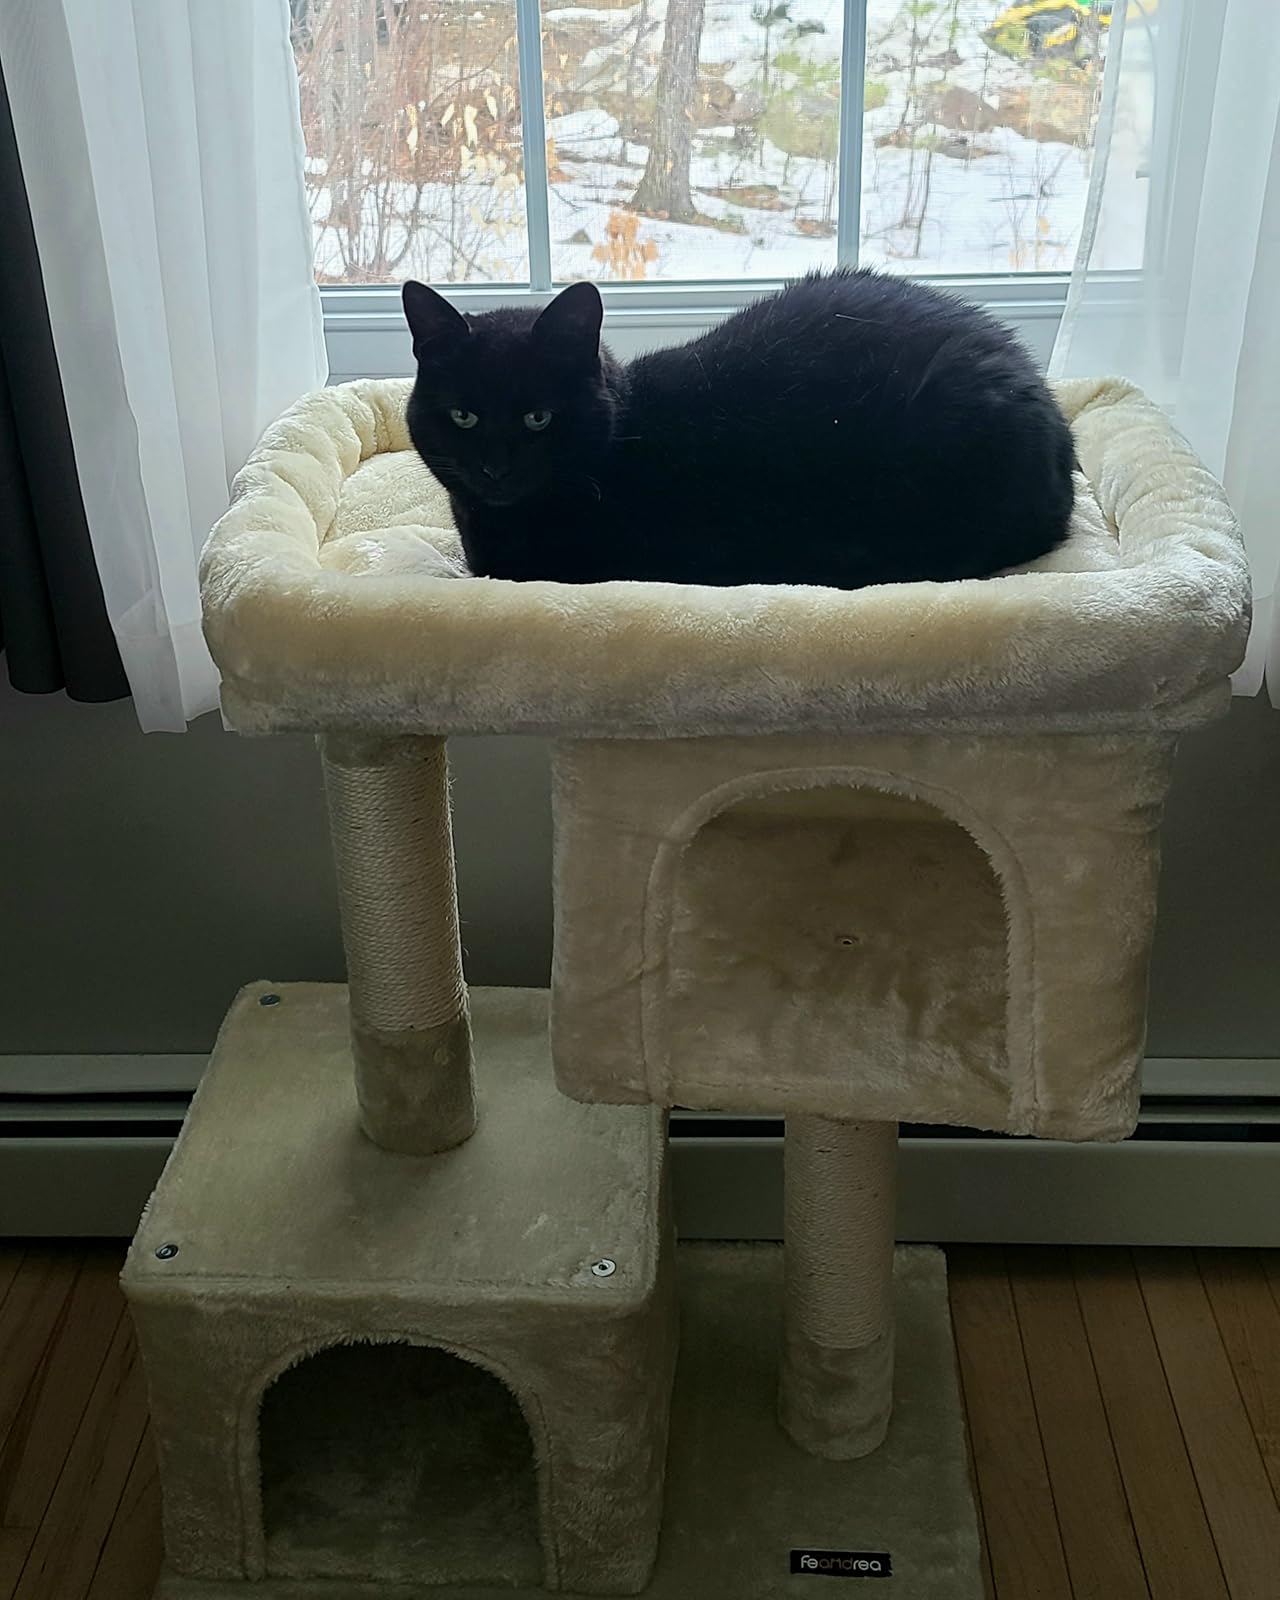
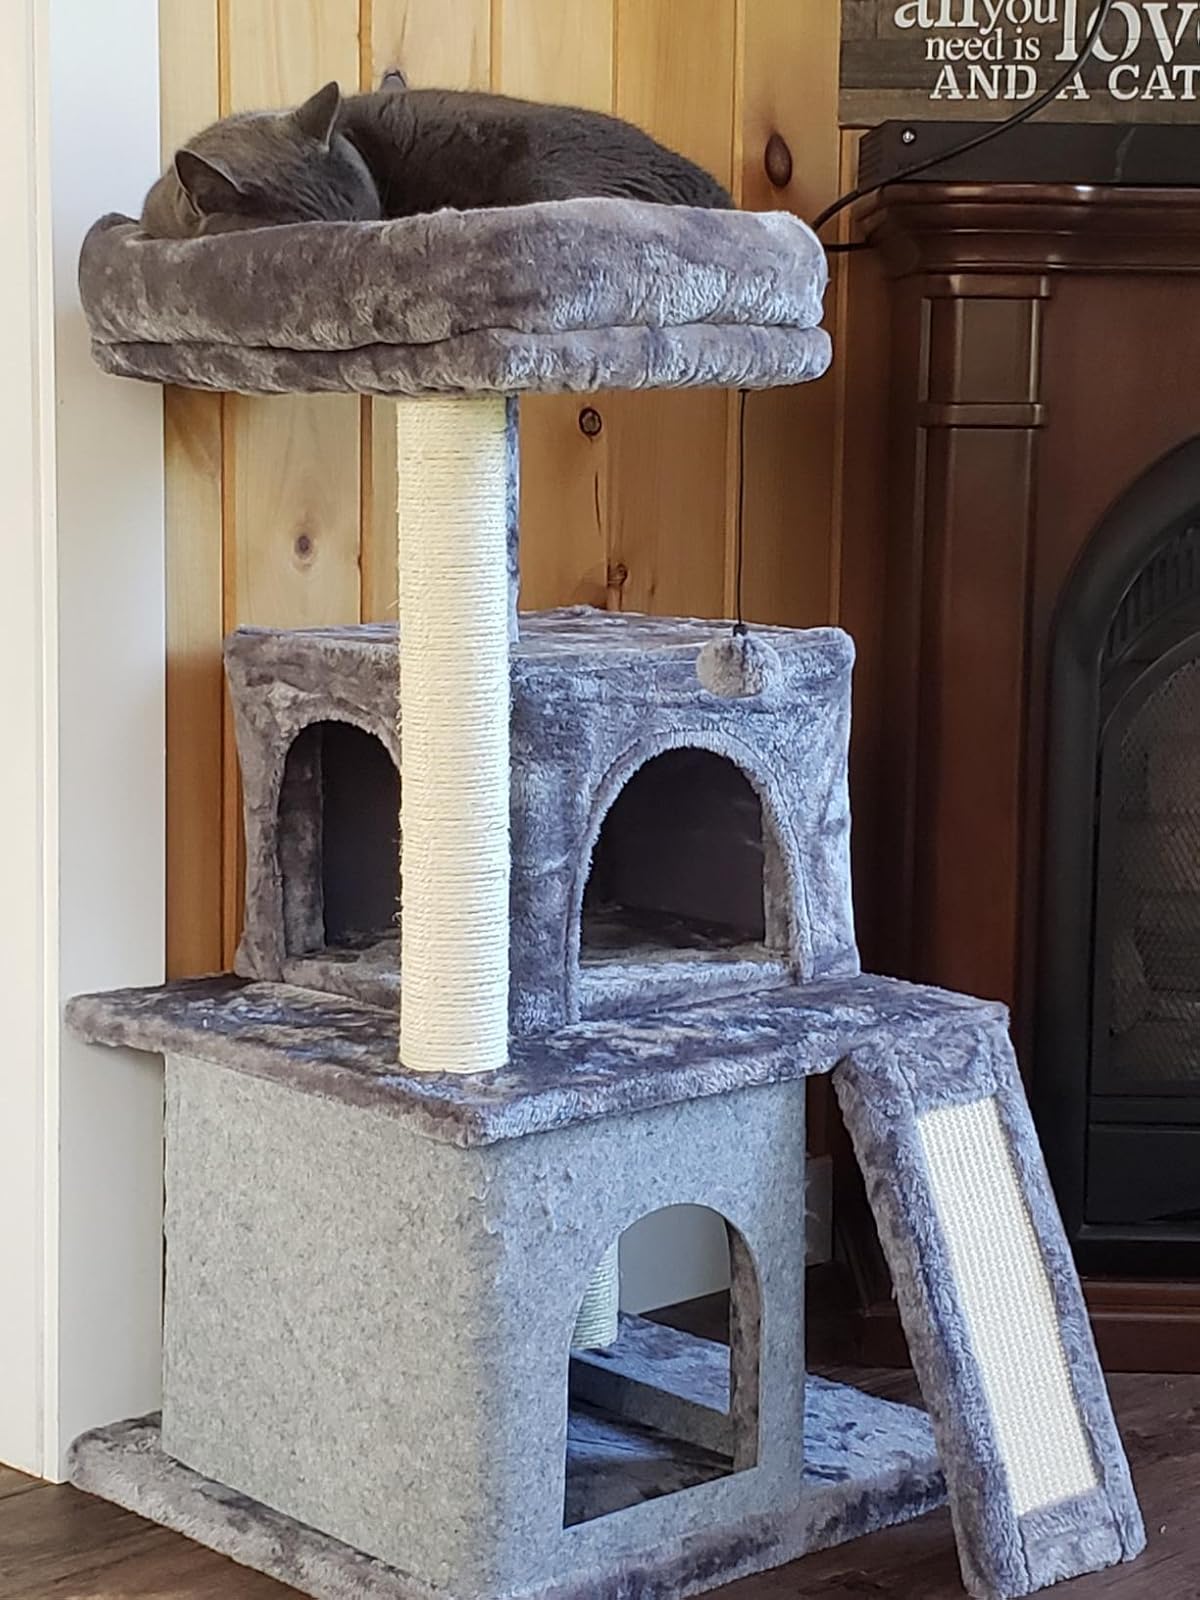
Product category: items_cat tree
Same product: no